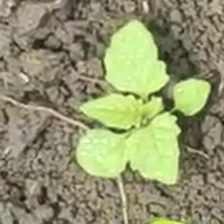
Weed species: Lamber_Quarter_plant(Chenopodium )